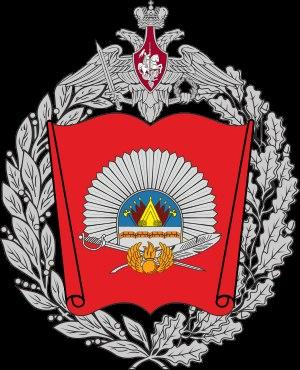
Le corps des cadets d'Omsk est l'établissement d'enseignement militaire le plus ancien de Sibérie et le cinquième corps de cadets de Russie. Il se trouve à Omsk. Il dépend du ministère de la Défense.